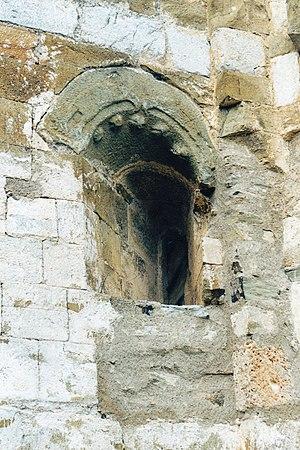
France - Pyrénées-Orientales - Aspres - Église Saint-Félix de Calmeilles
L'église Saint-Félix est une église romane située à Calmeilles, dans le département français des Pyrénées-Orientales en région Occitanie.